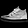
Label: Sneaker